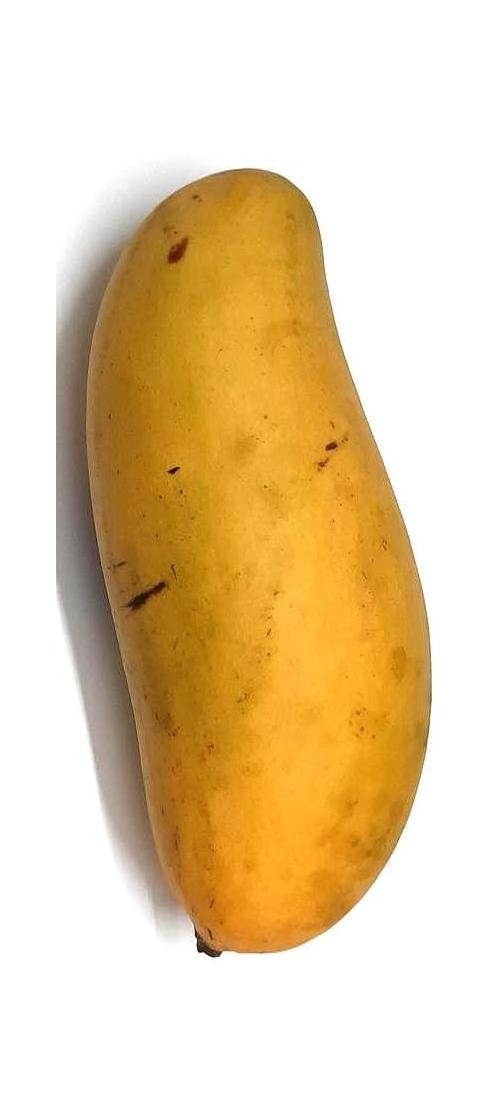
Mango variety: Banana Mango